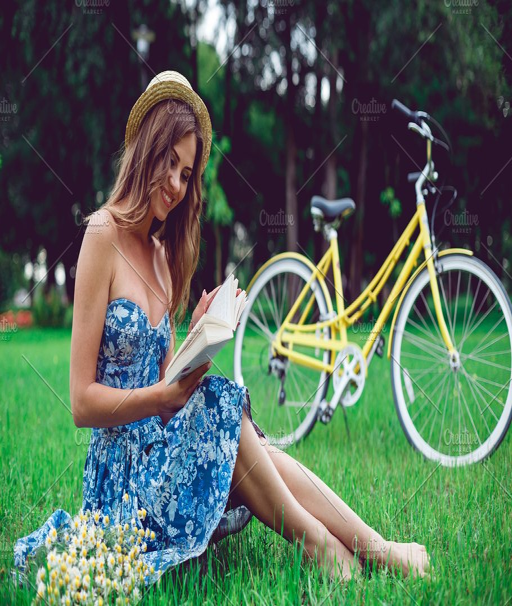
beautiful young woman portrait reading a book with bicycle in the park .